Joe Walsh

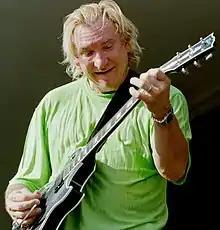
Walsh performing live at Gulfstream Park in Hallandale Beach, Florida, September 2006

In December 1974, Walsh released his first solo album that was not considered a Barnstorm project, "So What", which contained more introspective material such as "Help Me Through the Night" and "Song for Emma", a tribute to Walsh's daughter who had been killed in a car accident that April. On a few tracks, Don Henley, Glenn Frey and Randy Meisner of the Eagles contributed backing vocals.